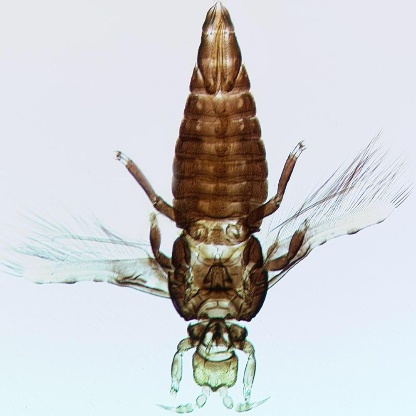
Nhãn: Bọ trĩ ( Thrips )